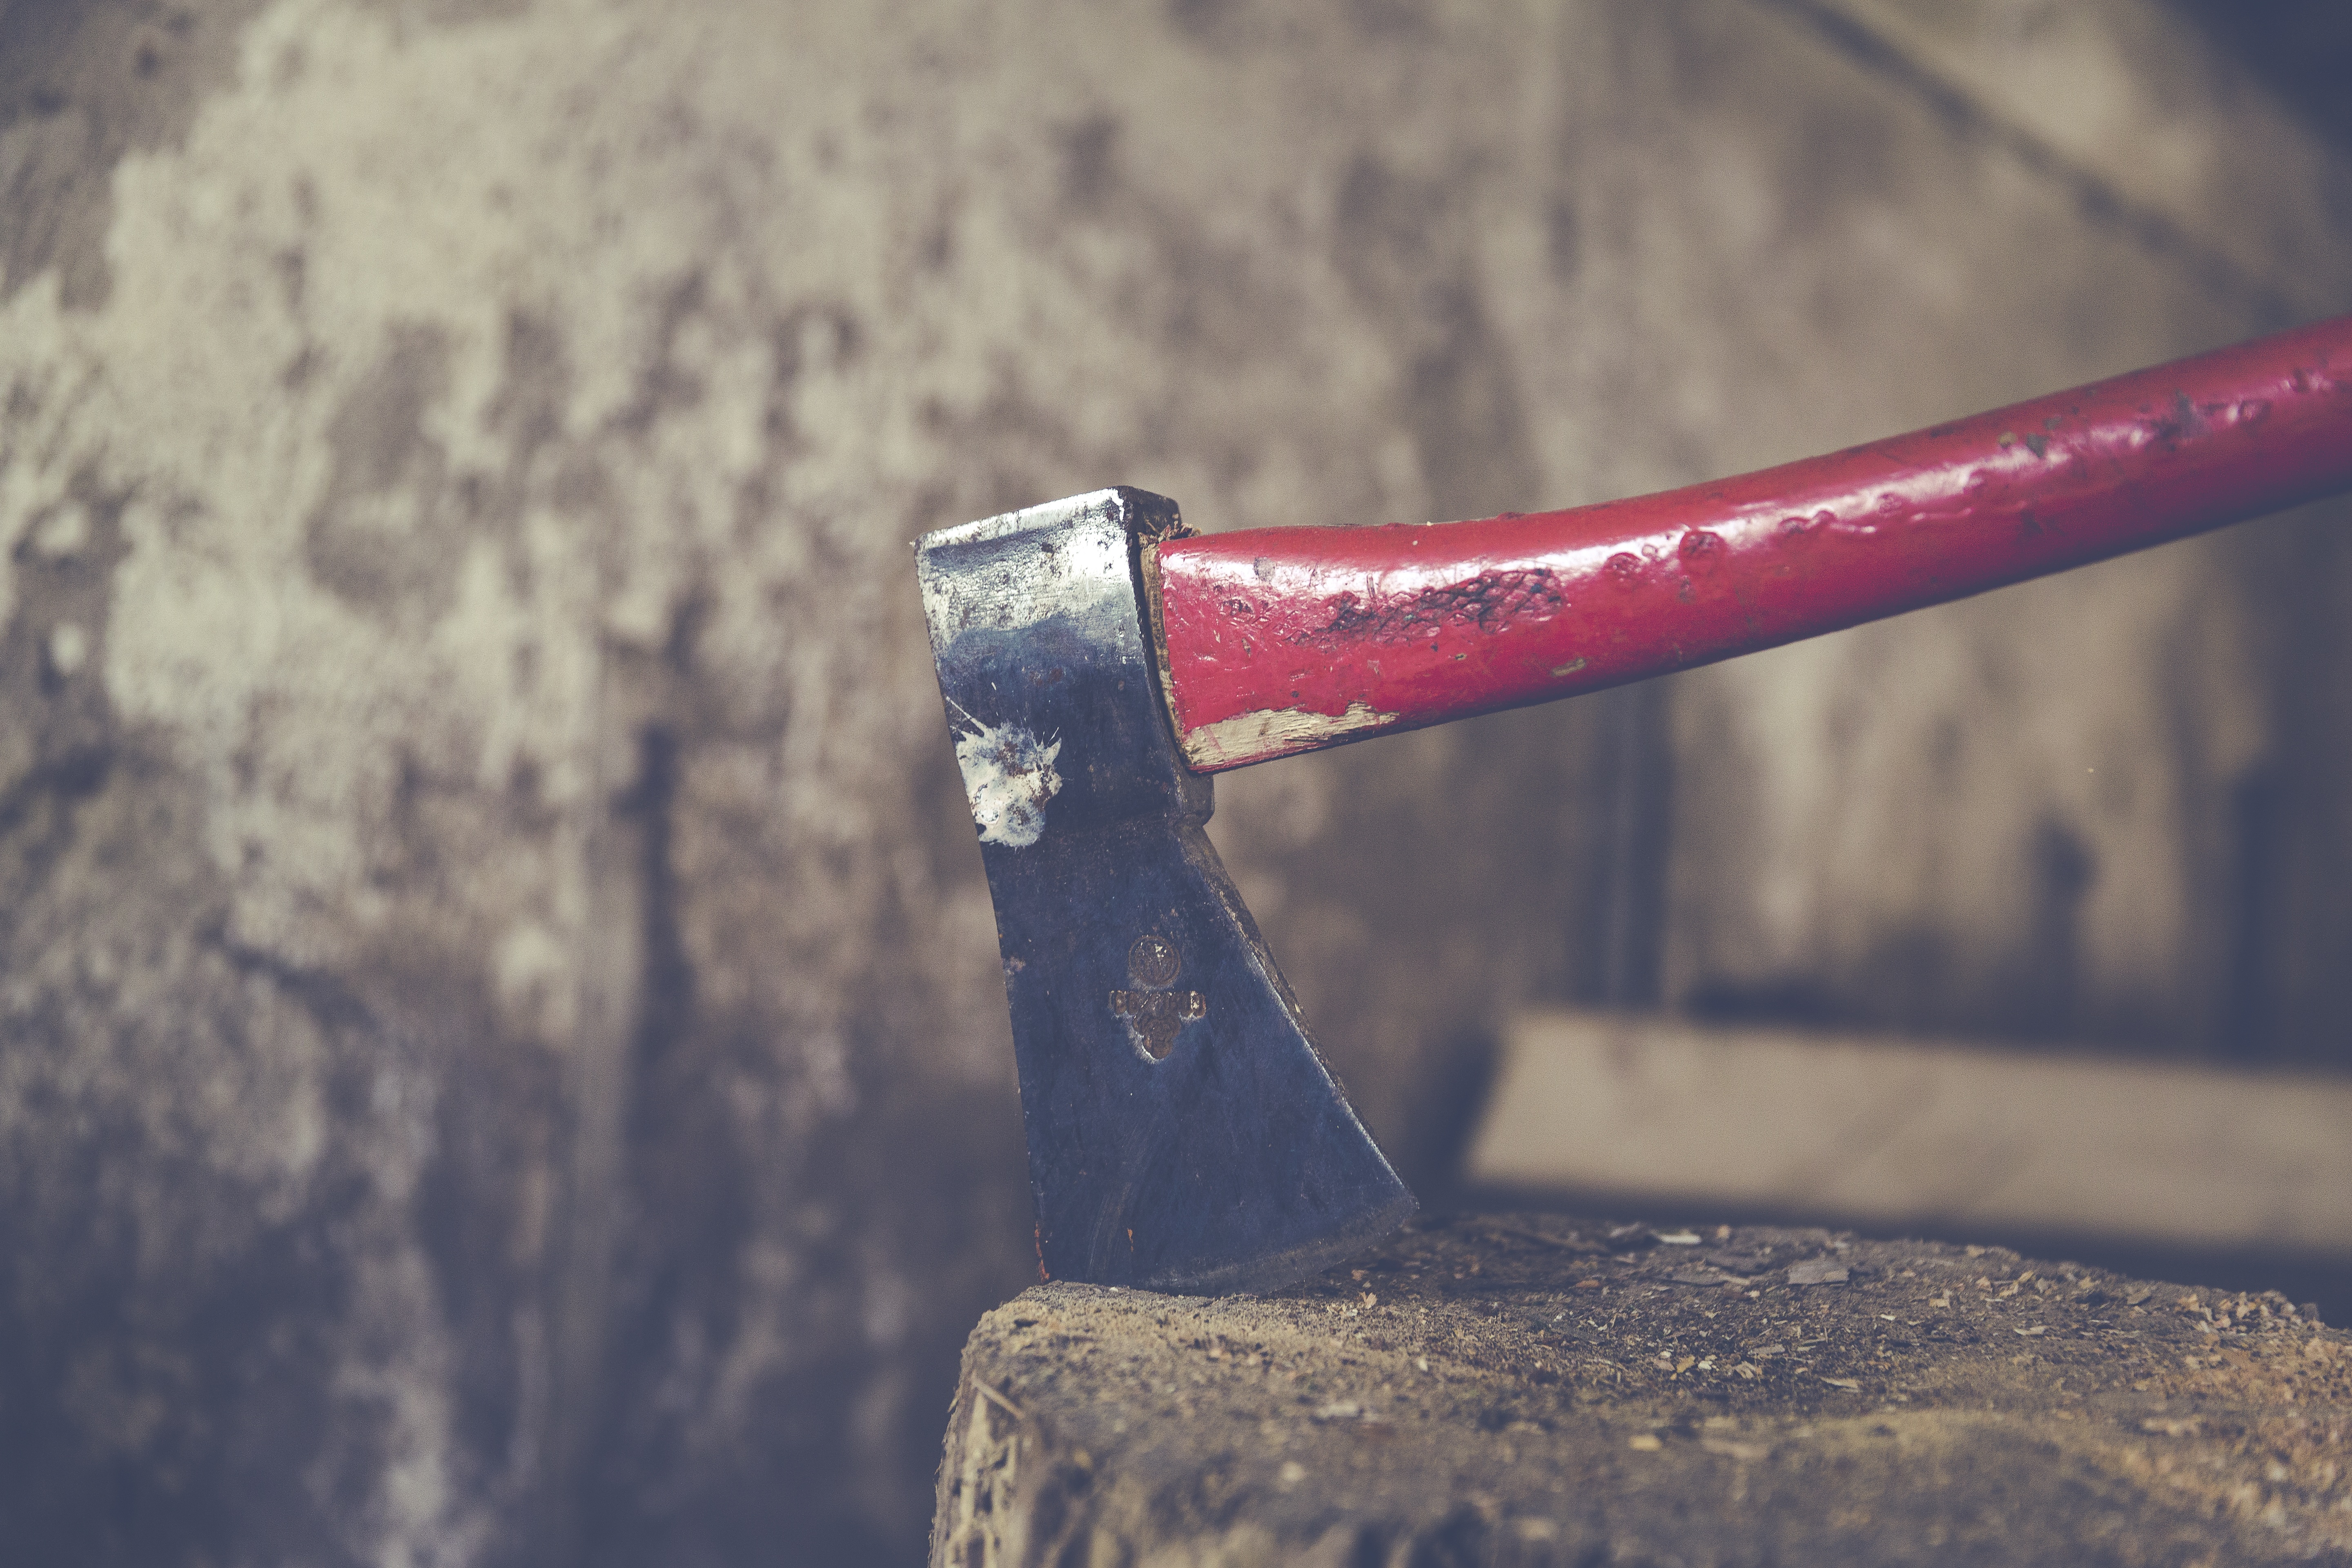
work, forest, outdoor, wood, tool, log, red, vehicle, color, firewood, material, axe, ax, close up, tribe, hack, chips, macro photography, holzstapel, cases, wood chop, woodworks, make wood, forest workers, saw without